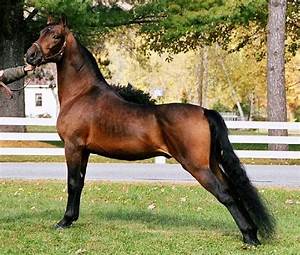
Label: horse